Marine mammal

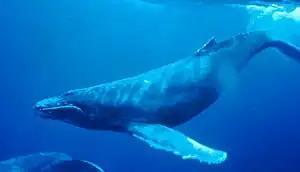
A humpback whale swimming

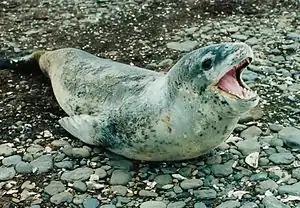
A black-speckled seal with a light-gray underside and a dark-gray back, sitting on rocks, its mouth agape showing sharp teeth

Marine mammals are mammals that rely on marine ecosystems for their existence. They include animals such as cetaceans, pinnipeds, sirenians, sea otters and polar bears. They are an informal group, unified only by their reliance on marine environments for feeding and survival.